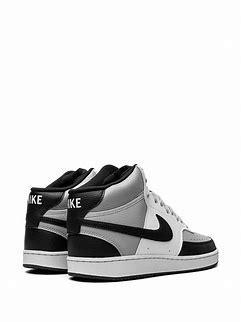
Brand: Nike
Model: Court Vision Next Nature